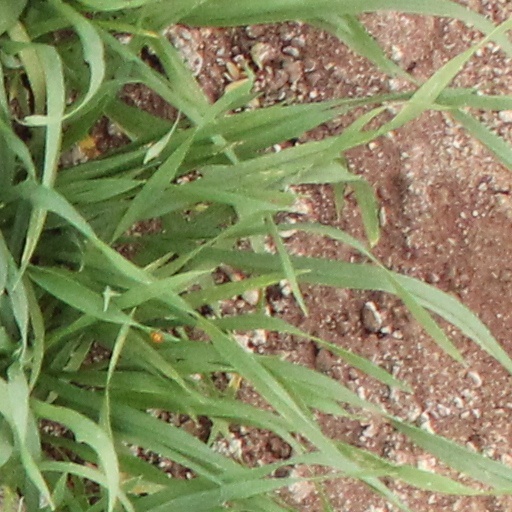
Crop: wheat